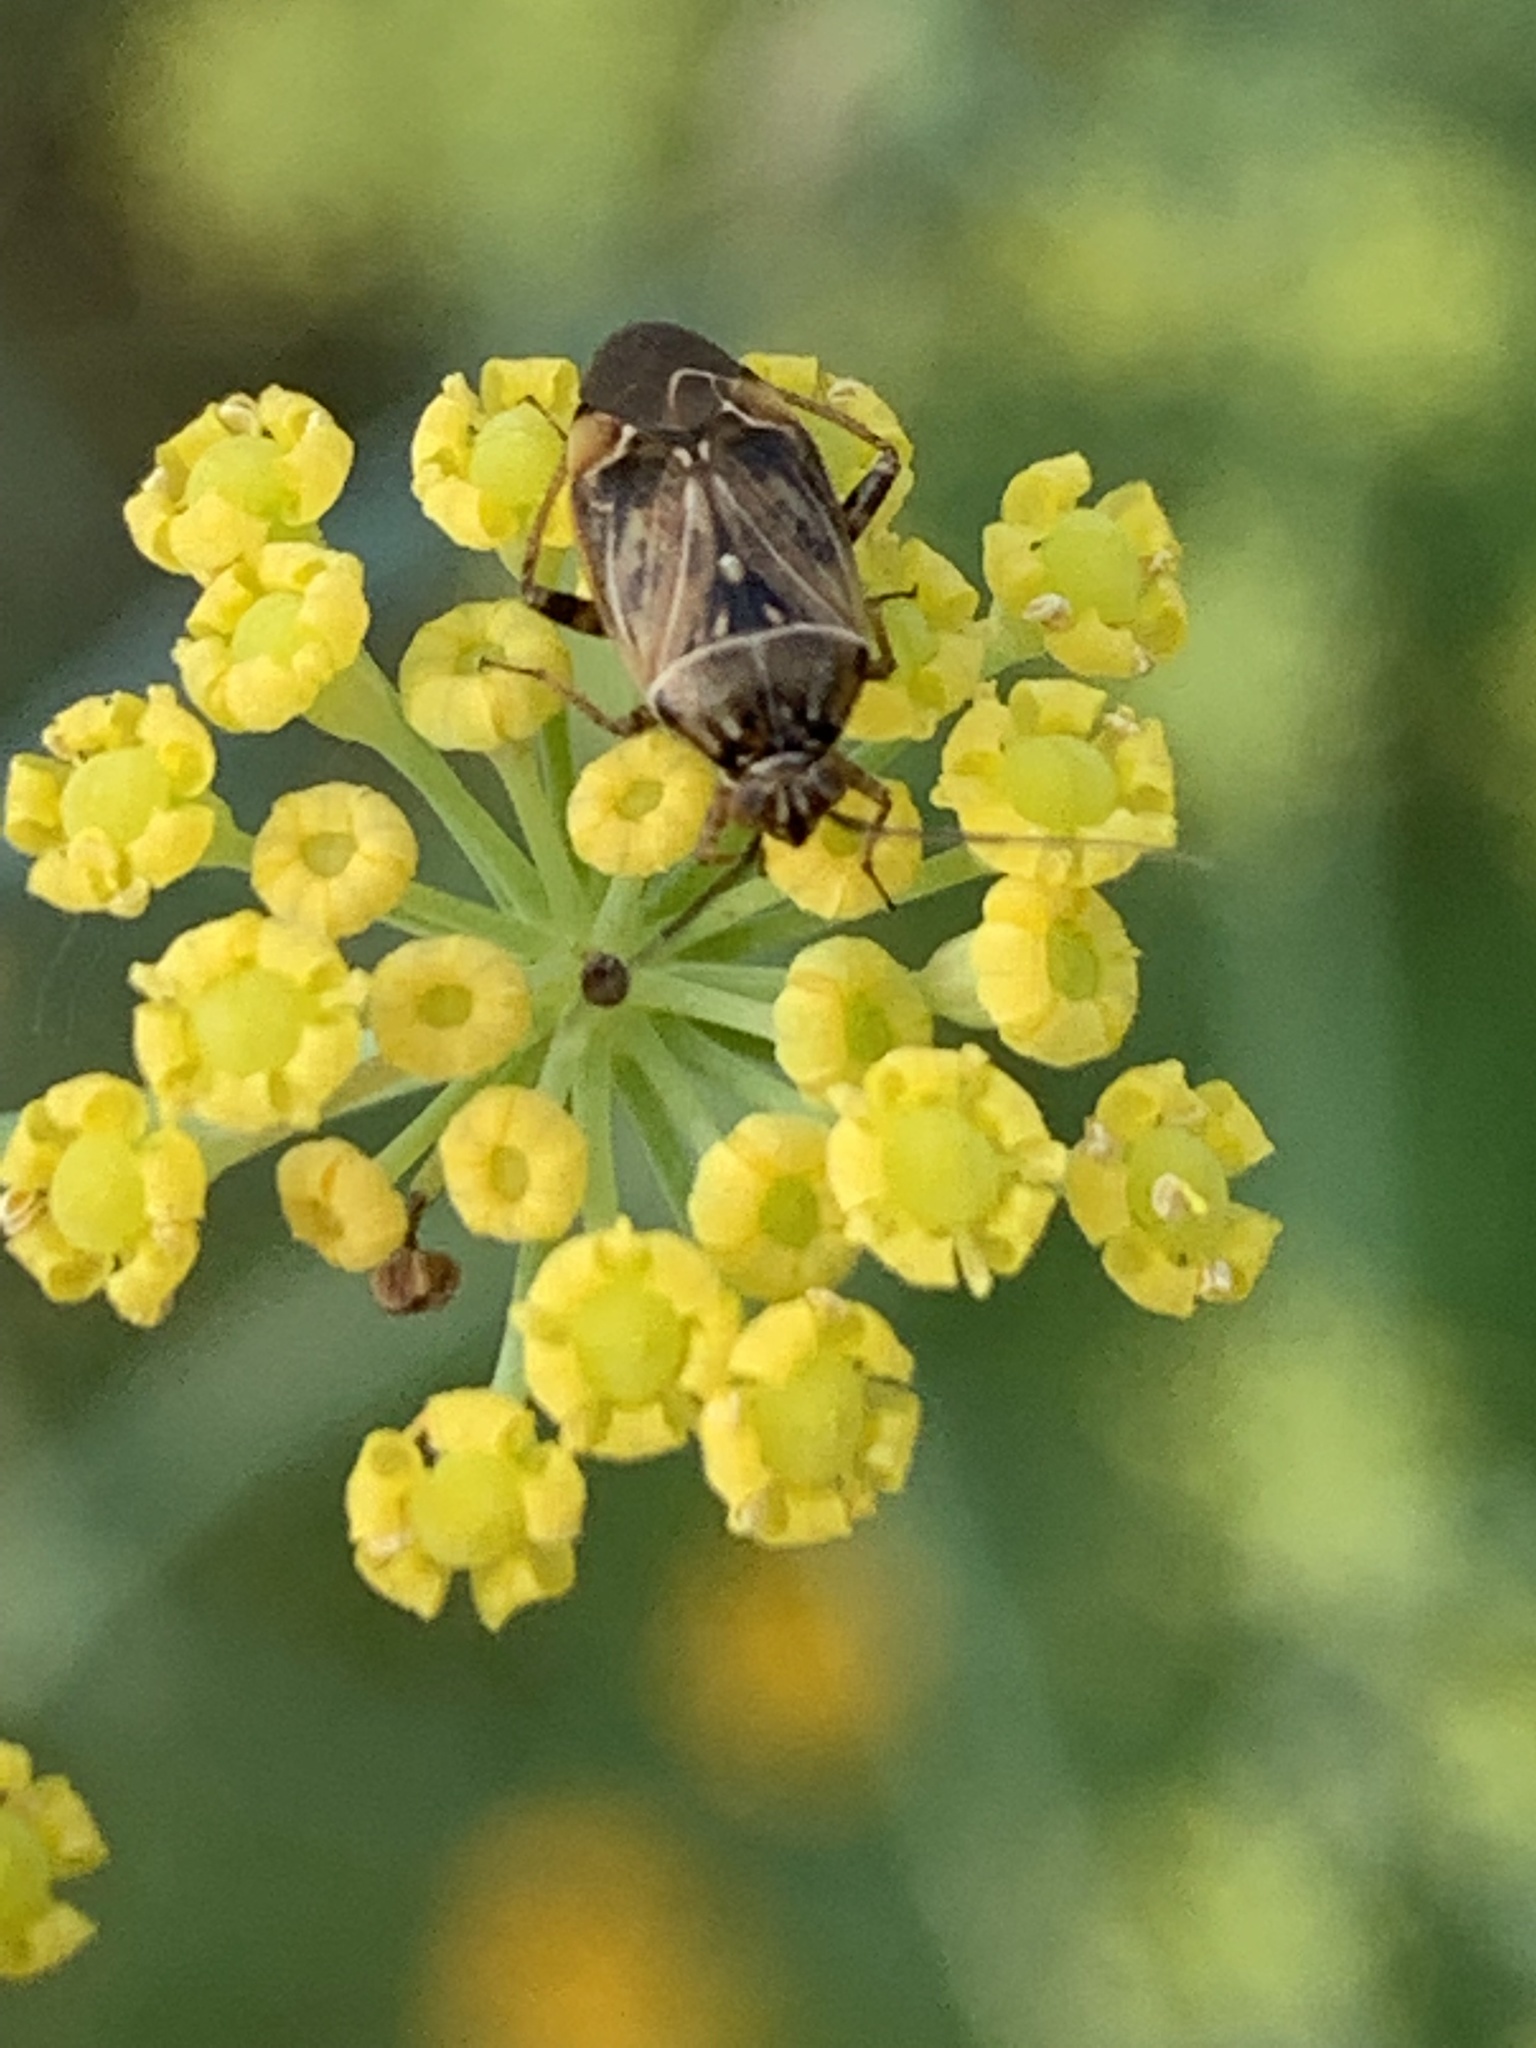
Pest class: lygus_bug